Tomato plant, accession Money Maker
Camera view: horizontal (90 deg, fisheye); turntable rotation: 210 degrees
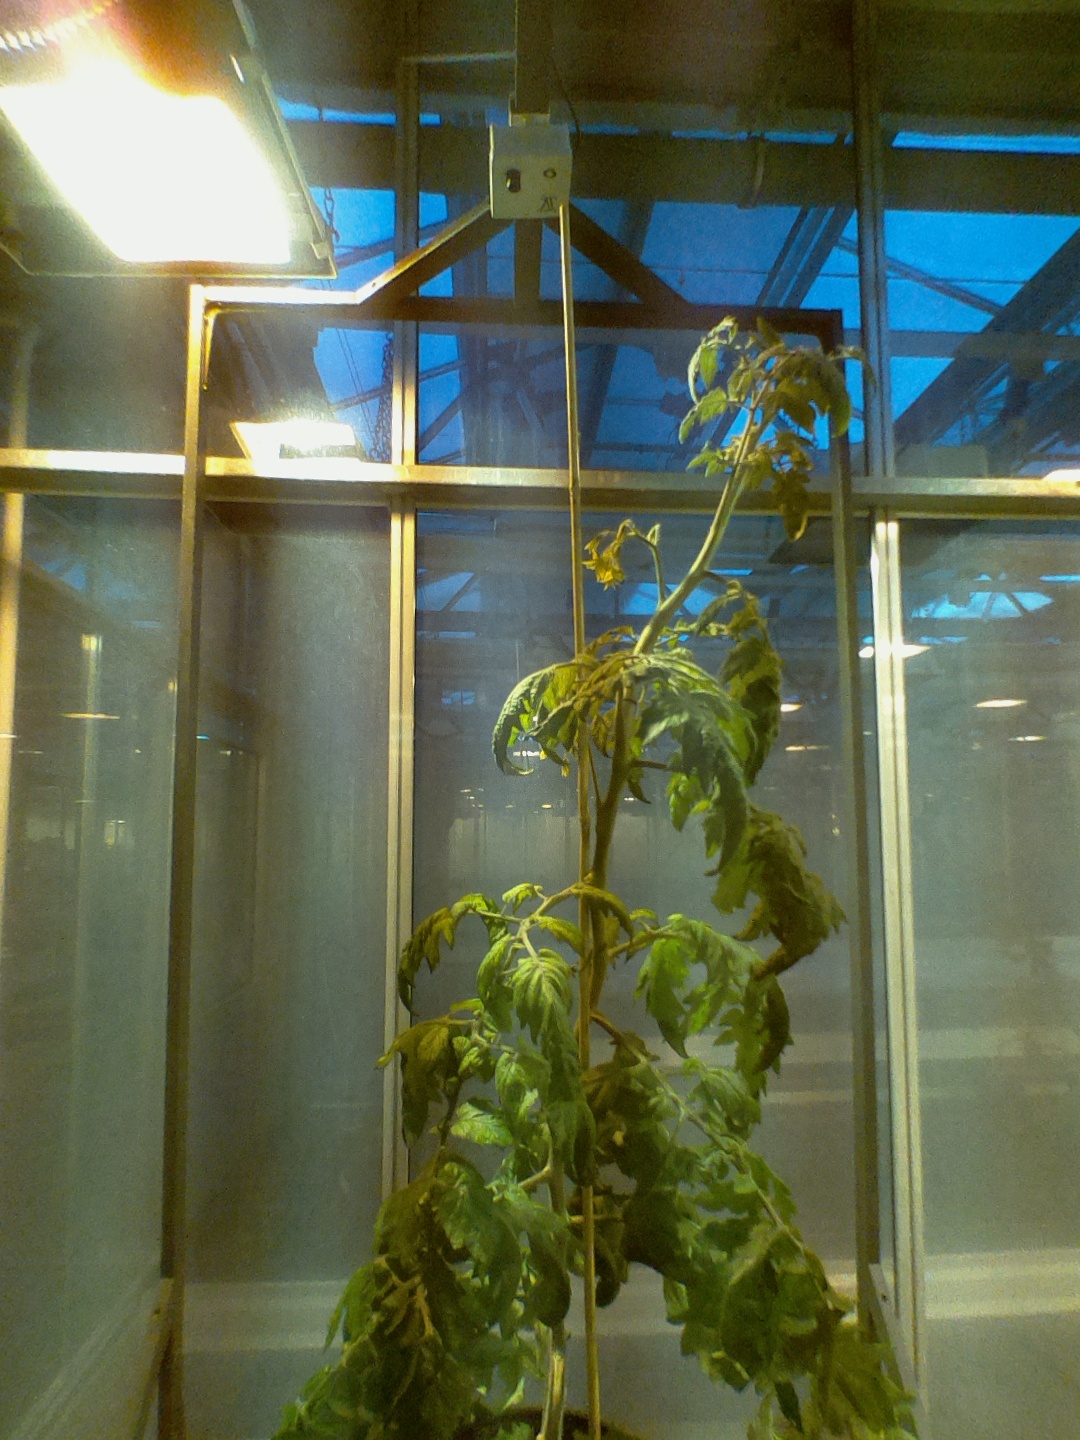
BBCH growth stage 71: 10%-20% of final fruit size